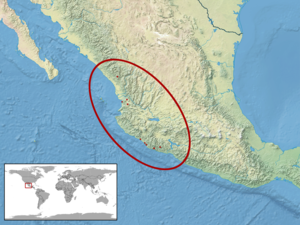
Plestiodon parvulus est une espèce de sauriens de la famille des Scincidae.